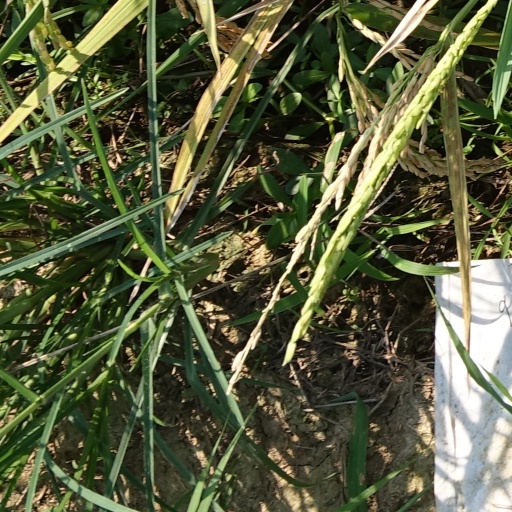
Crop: rice